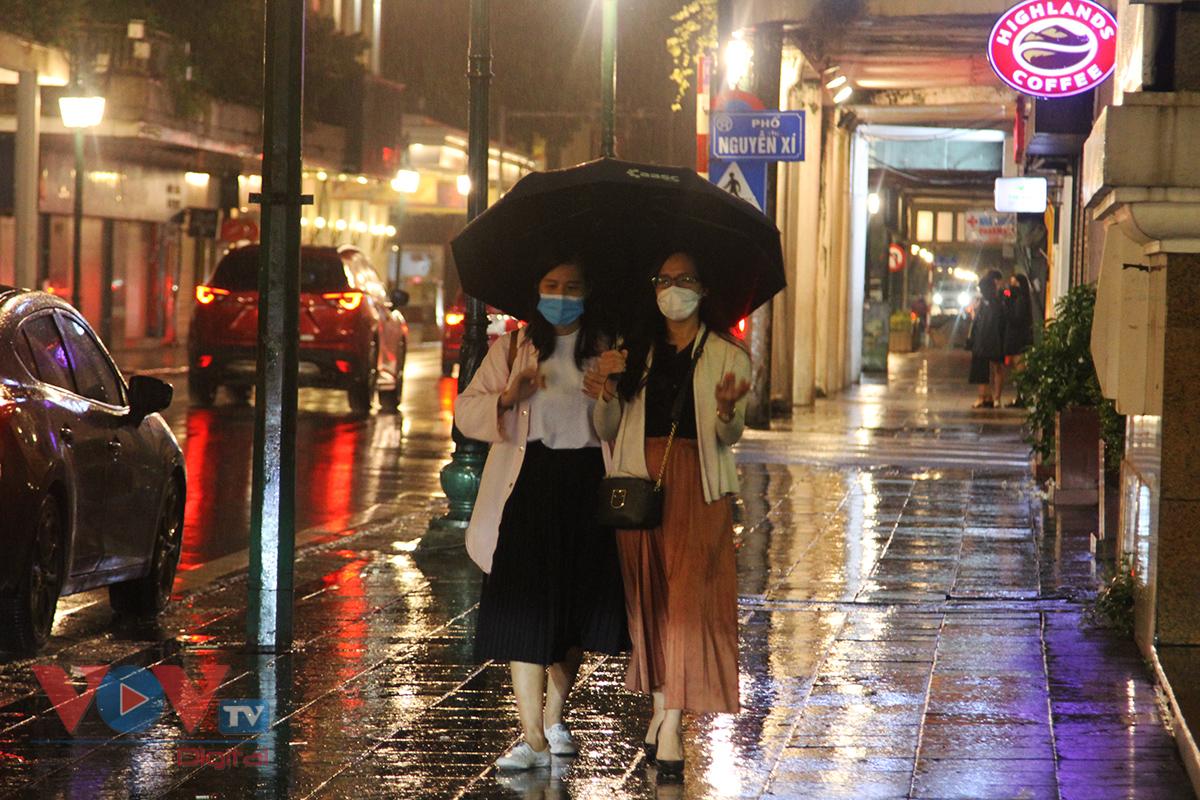
ở trên vỉa hè có hai cô gái đang đội ô để di chuyển